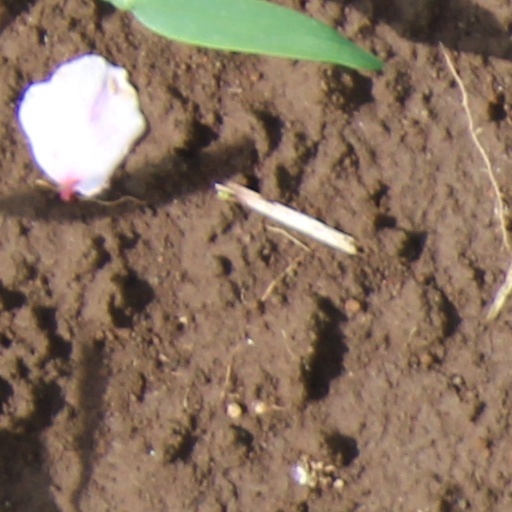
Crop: wheat